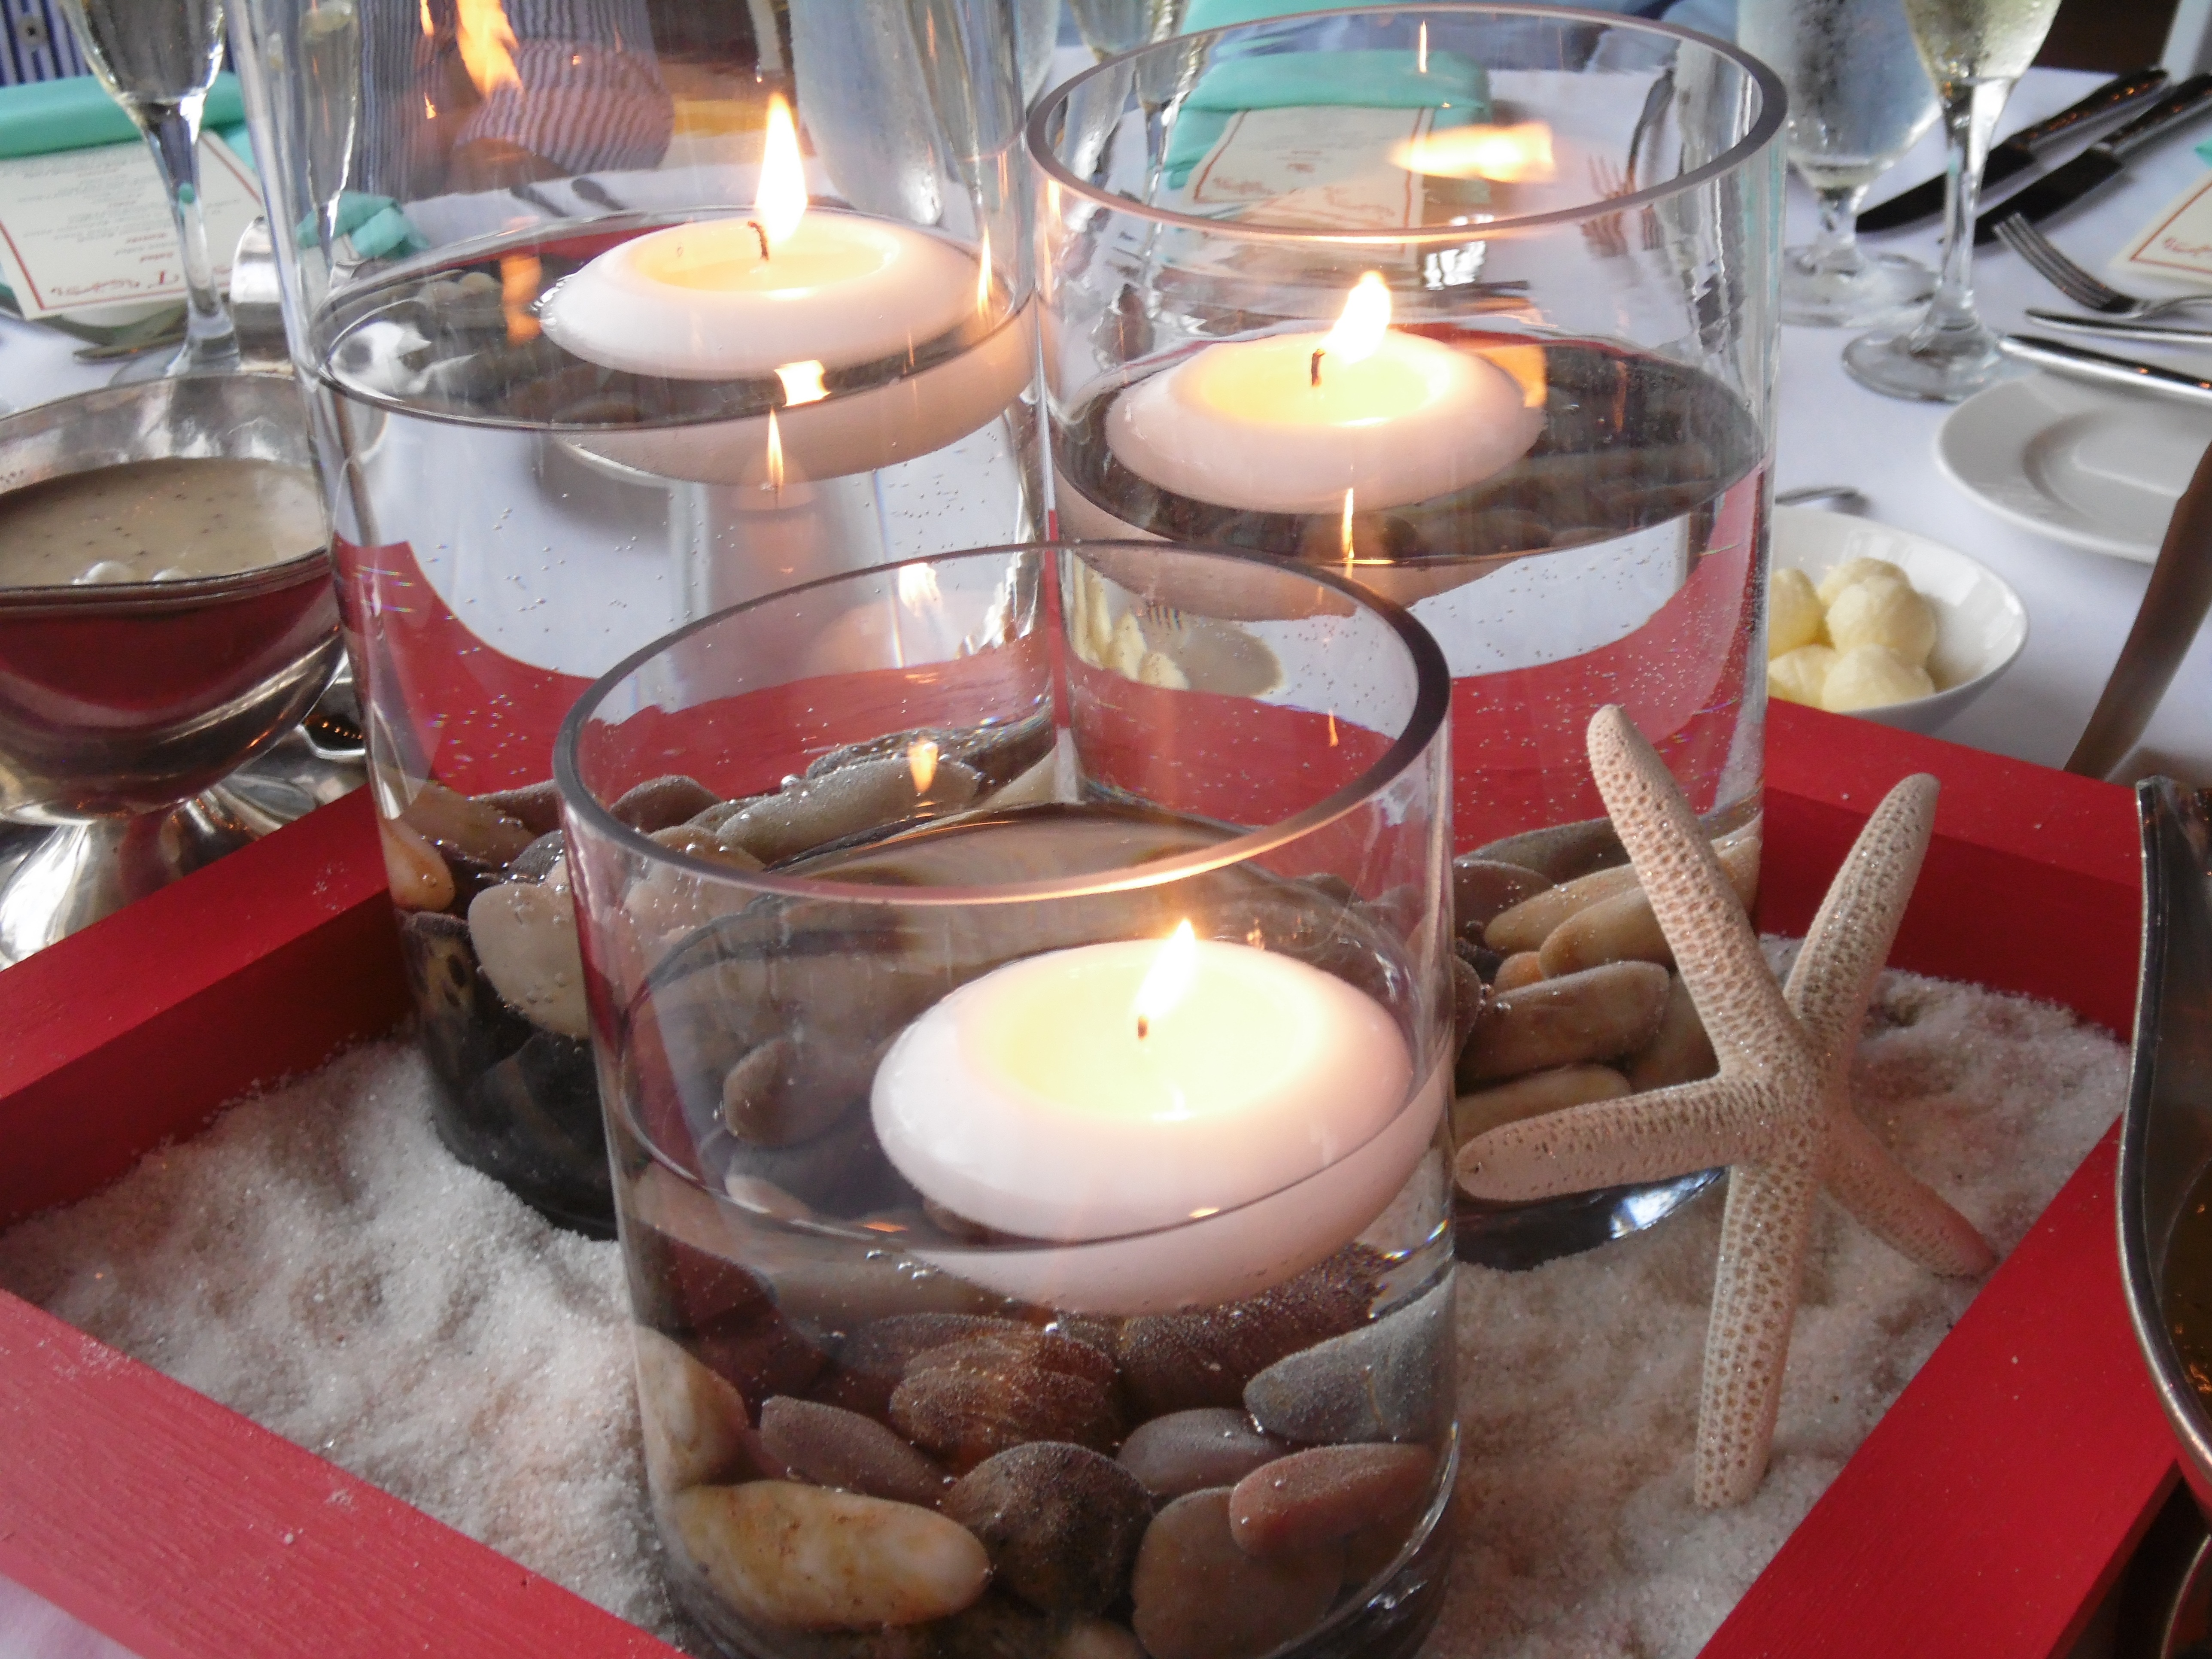
table, fork, glass, restaurant, celebration, decoration, dish, meal, food, romantic, breakfast, candle, lighting, wedding, cuisine, starfish, festive, tablecloth, arrangement, formal, candles, dining, dinner, party, table setting, elegant, reception, banquet, event, setting, brunch, beach wedding, centrepiece